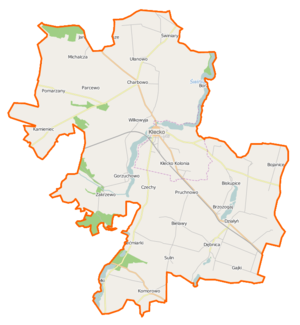
Kłecko est une gmina mixte du powiat de Gniezno, Grande-Pologne, dans le centre-ouest de la Pologne. Son siège est la ville de Kłecko, qui se situe environ 16 km au nord-ouest de Gniezno et 44 km au nord-est de la capitale régionale Poznań.